Velie

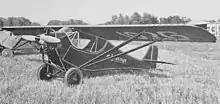
Velie Monocoupe monoplane

In 1927, the company bought out a general aviation company, moving it to Iowa as Mono Aircraft Inc. and began producing aircraft, Under this banner, the company produced the Monocoupe 70, which proved "an instant success".